Toyota GD engine

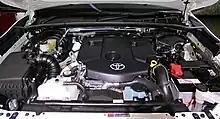
2GD-FTV

The 2GD-FTV is a straight-four common rail diesel engine with a variable nozzle turbocharger (VNT) and intercooler. It has 16 valves and a DOHC (double overhead camshaft) design. Its compression ratio is 15.6:1. Bore x stroke is . It generates with intercooler at 3400 rpm, and of torque at 1600-2000 rpm when mated to 6-speed automatic transmission or manual transmission, depending on target market and emission specifications.